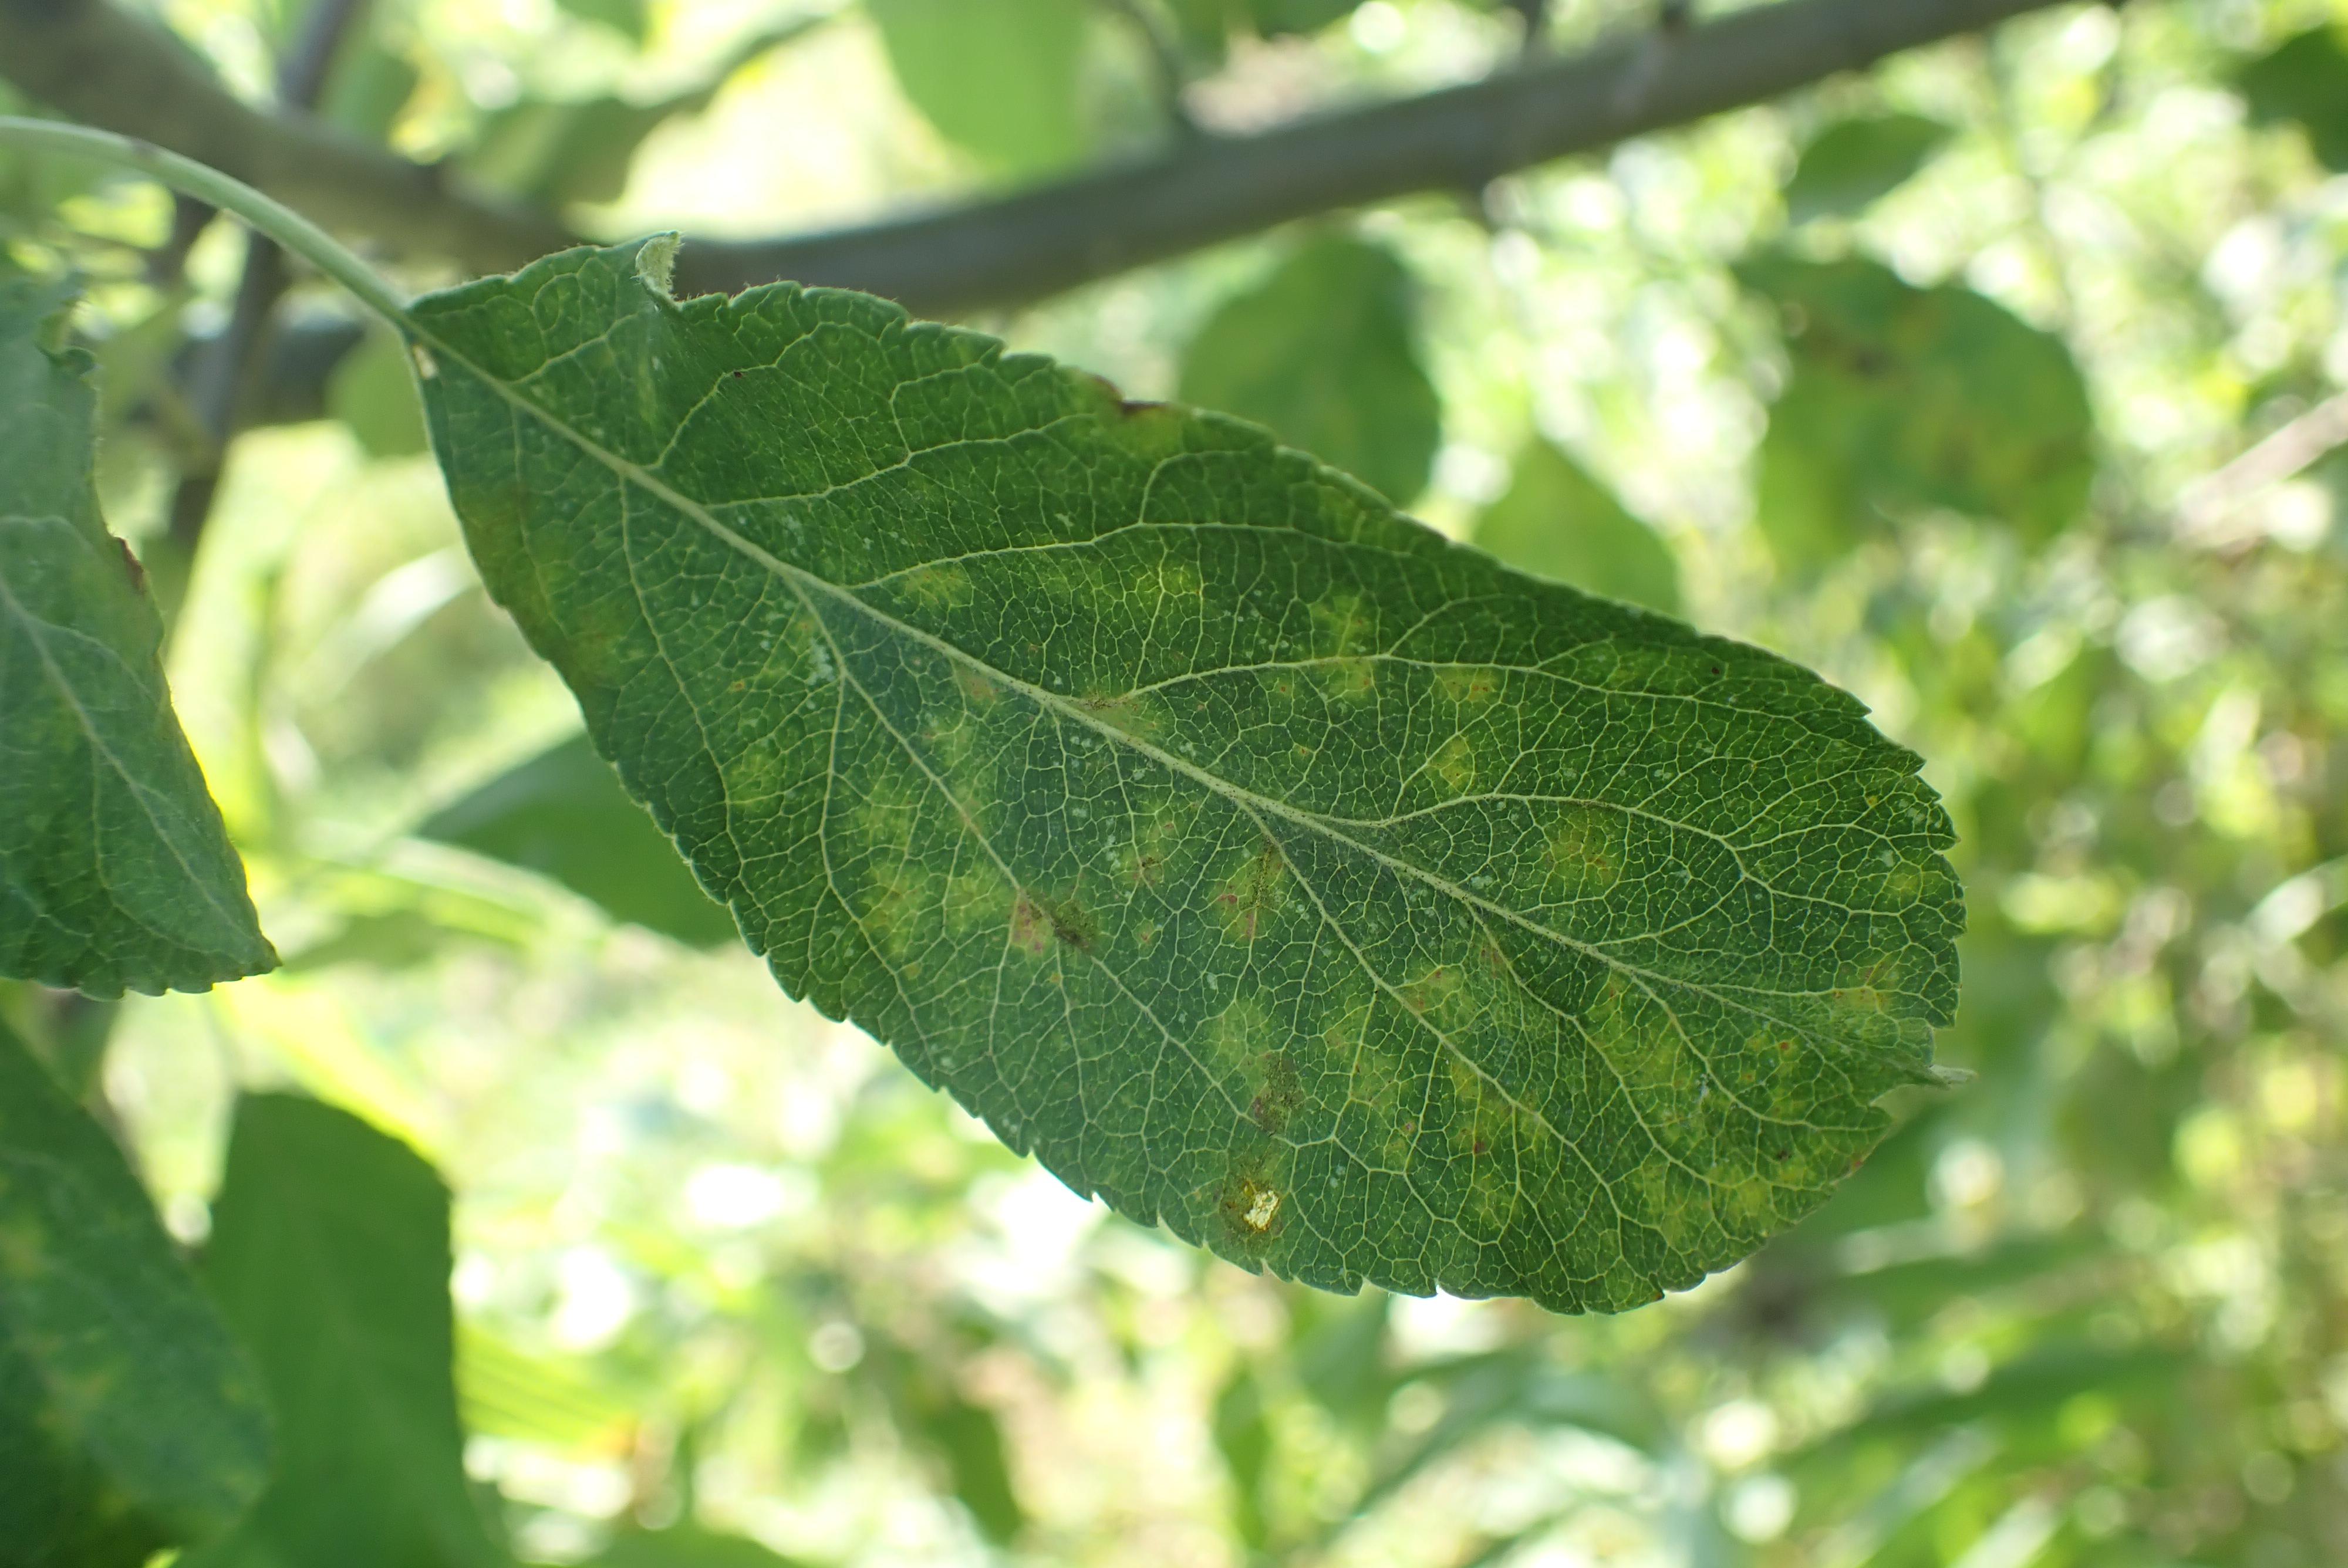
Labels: scab